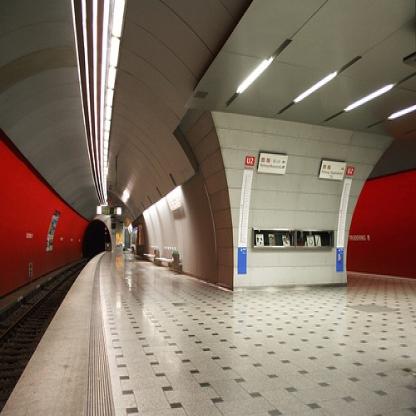
Scene: Indoor